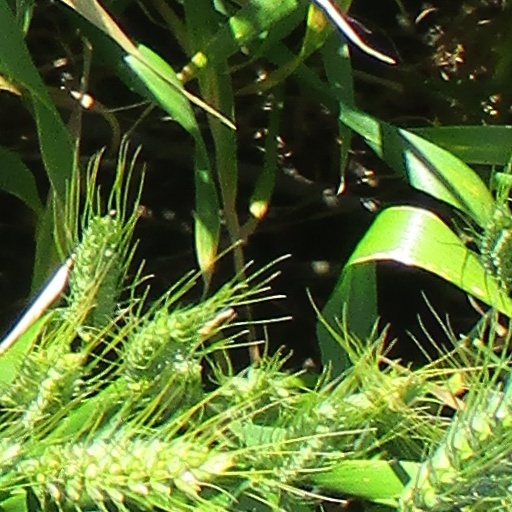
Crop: wheat